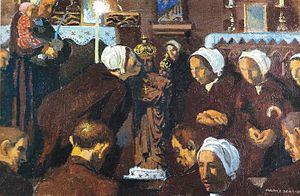
Le Folgoët est une commune du département du Finistère, dans la région Bretagne, en France. Le nom vient du surnom donné à Salaün ar Foll, « le fou du bois », qui habitait le bois où se trouve actuellement la commune. Salaün est à l'origine d'une légende qui a engagé la construction de la basilique. Peu après sa mort, en 1358, à l'âge de 48 ans, on découvrit un lys, prenant racine dans sa bouche, et sur lequel était écrit en lettres d'or Ave Maria.
Maurice Denis, né le 25 novembre 1870 à Granville et mort à Paris le 13 novembre 1943, est un peintre français du groupe des nabis, également décorateur, graveur, théoricien et historien de l'art.